Lewis Russell

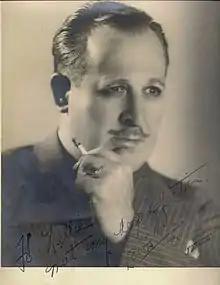
Russel in the 1930s

Lewis Lord Russell (born George Lewis Lord, September 10, 1889 – November 12, 1961) was an American actor of the 1930s, 1940s and 1950s who starred in a number of vaudeville shows, Broadway dramas and Hollywood films, including the Academy Award winning "The Lost Weekend" (1945) and the Marx Brothers film, "A Night in Casablanca" (1946).